Rosary

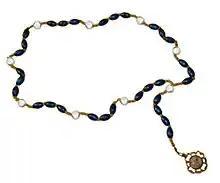
A Saint Michael Chaplet

Through the preaching of de Rupe, Rosary confraternities began to be erected shortly before 1475.